Molly Scott Cato

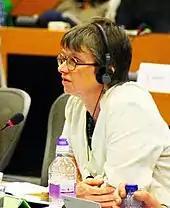
Scott Cato questioning Jean-Claude Juncker at an open hearing hosted by the Green-EFA group on 9 July 2014

Scott Cato joined the UK Green Party in 1988, before it became three separate parties for England and Wales, Scotland and Northern Ireland in 1990. She has been Co-Chair of the Green Party Regional Council and served on the Green Party Executive as Campaigns Co-ordinator. She wrote "Seven Myths About Work" as part of a Green Party campaign, "Why Work?". She speaks for the Green Party on finance and the EU.